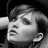
Emotion: neutral